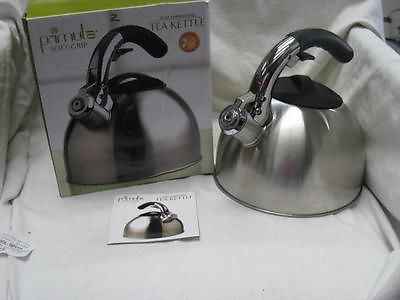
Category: kettle